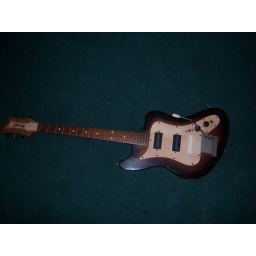
An old guitar that I've had under my bed that turned out